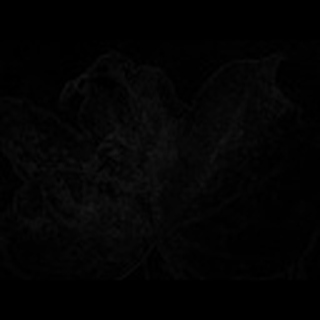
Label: cotton_bacterial_blight